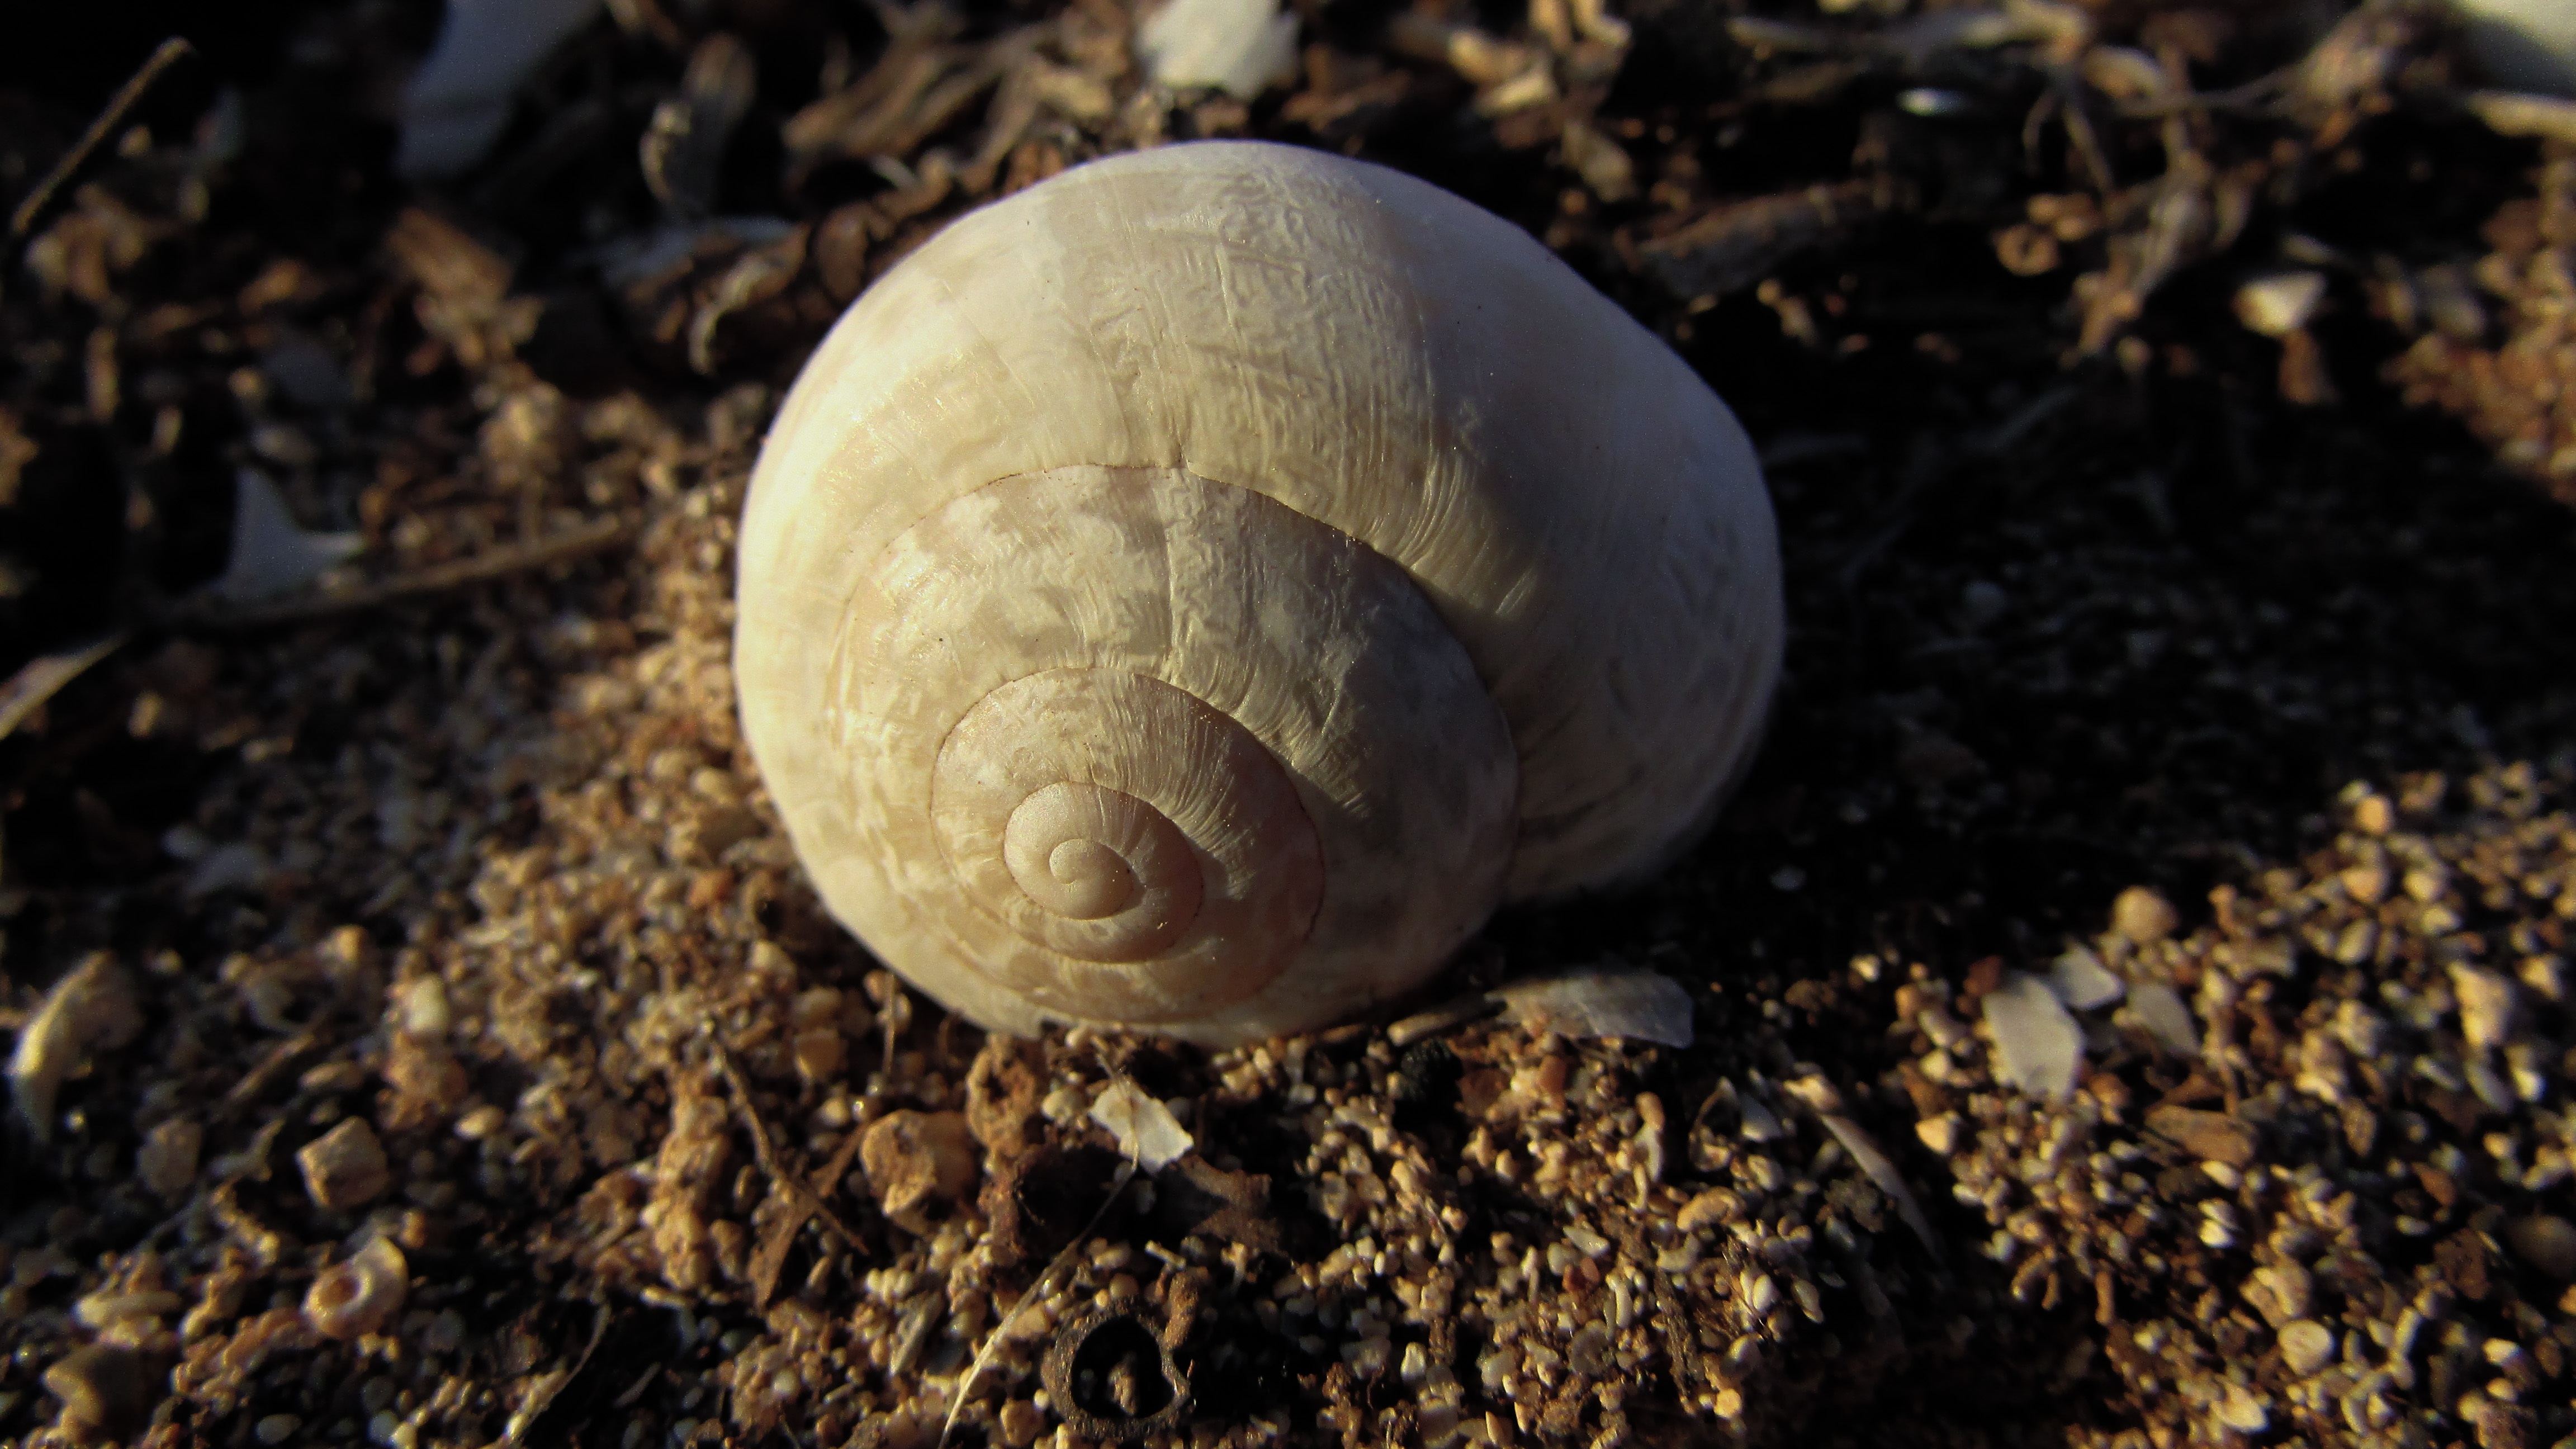
nature, photography, leaf, spiral, soil, fauna, shell, invertebrate, close up, snail, helix, macro photography, snails and slugs